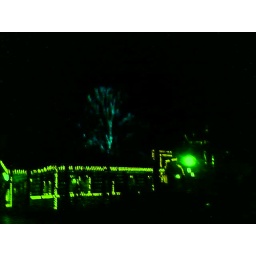
Looked much more impressive in person. Behind it is a huge decidious tree fully coated in bright blue lights.